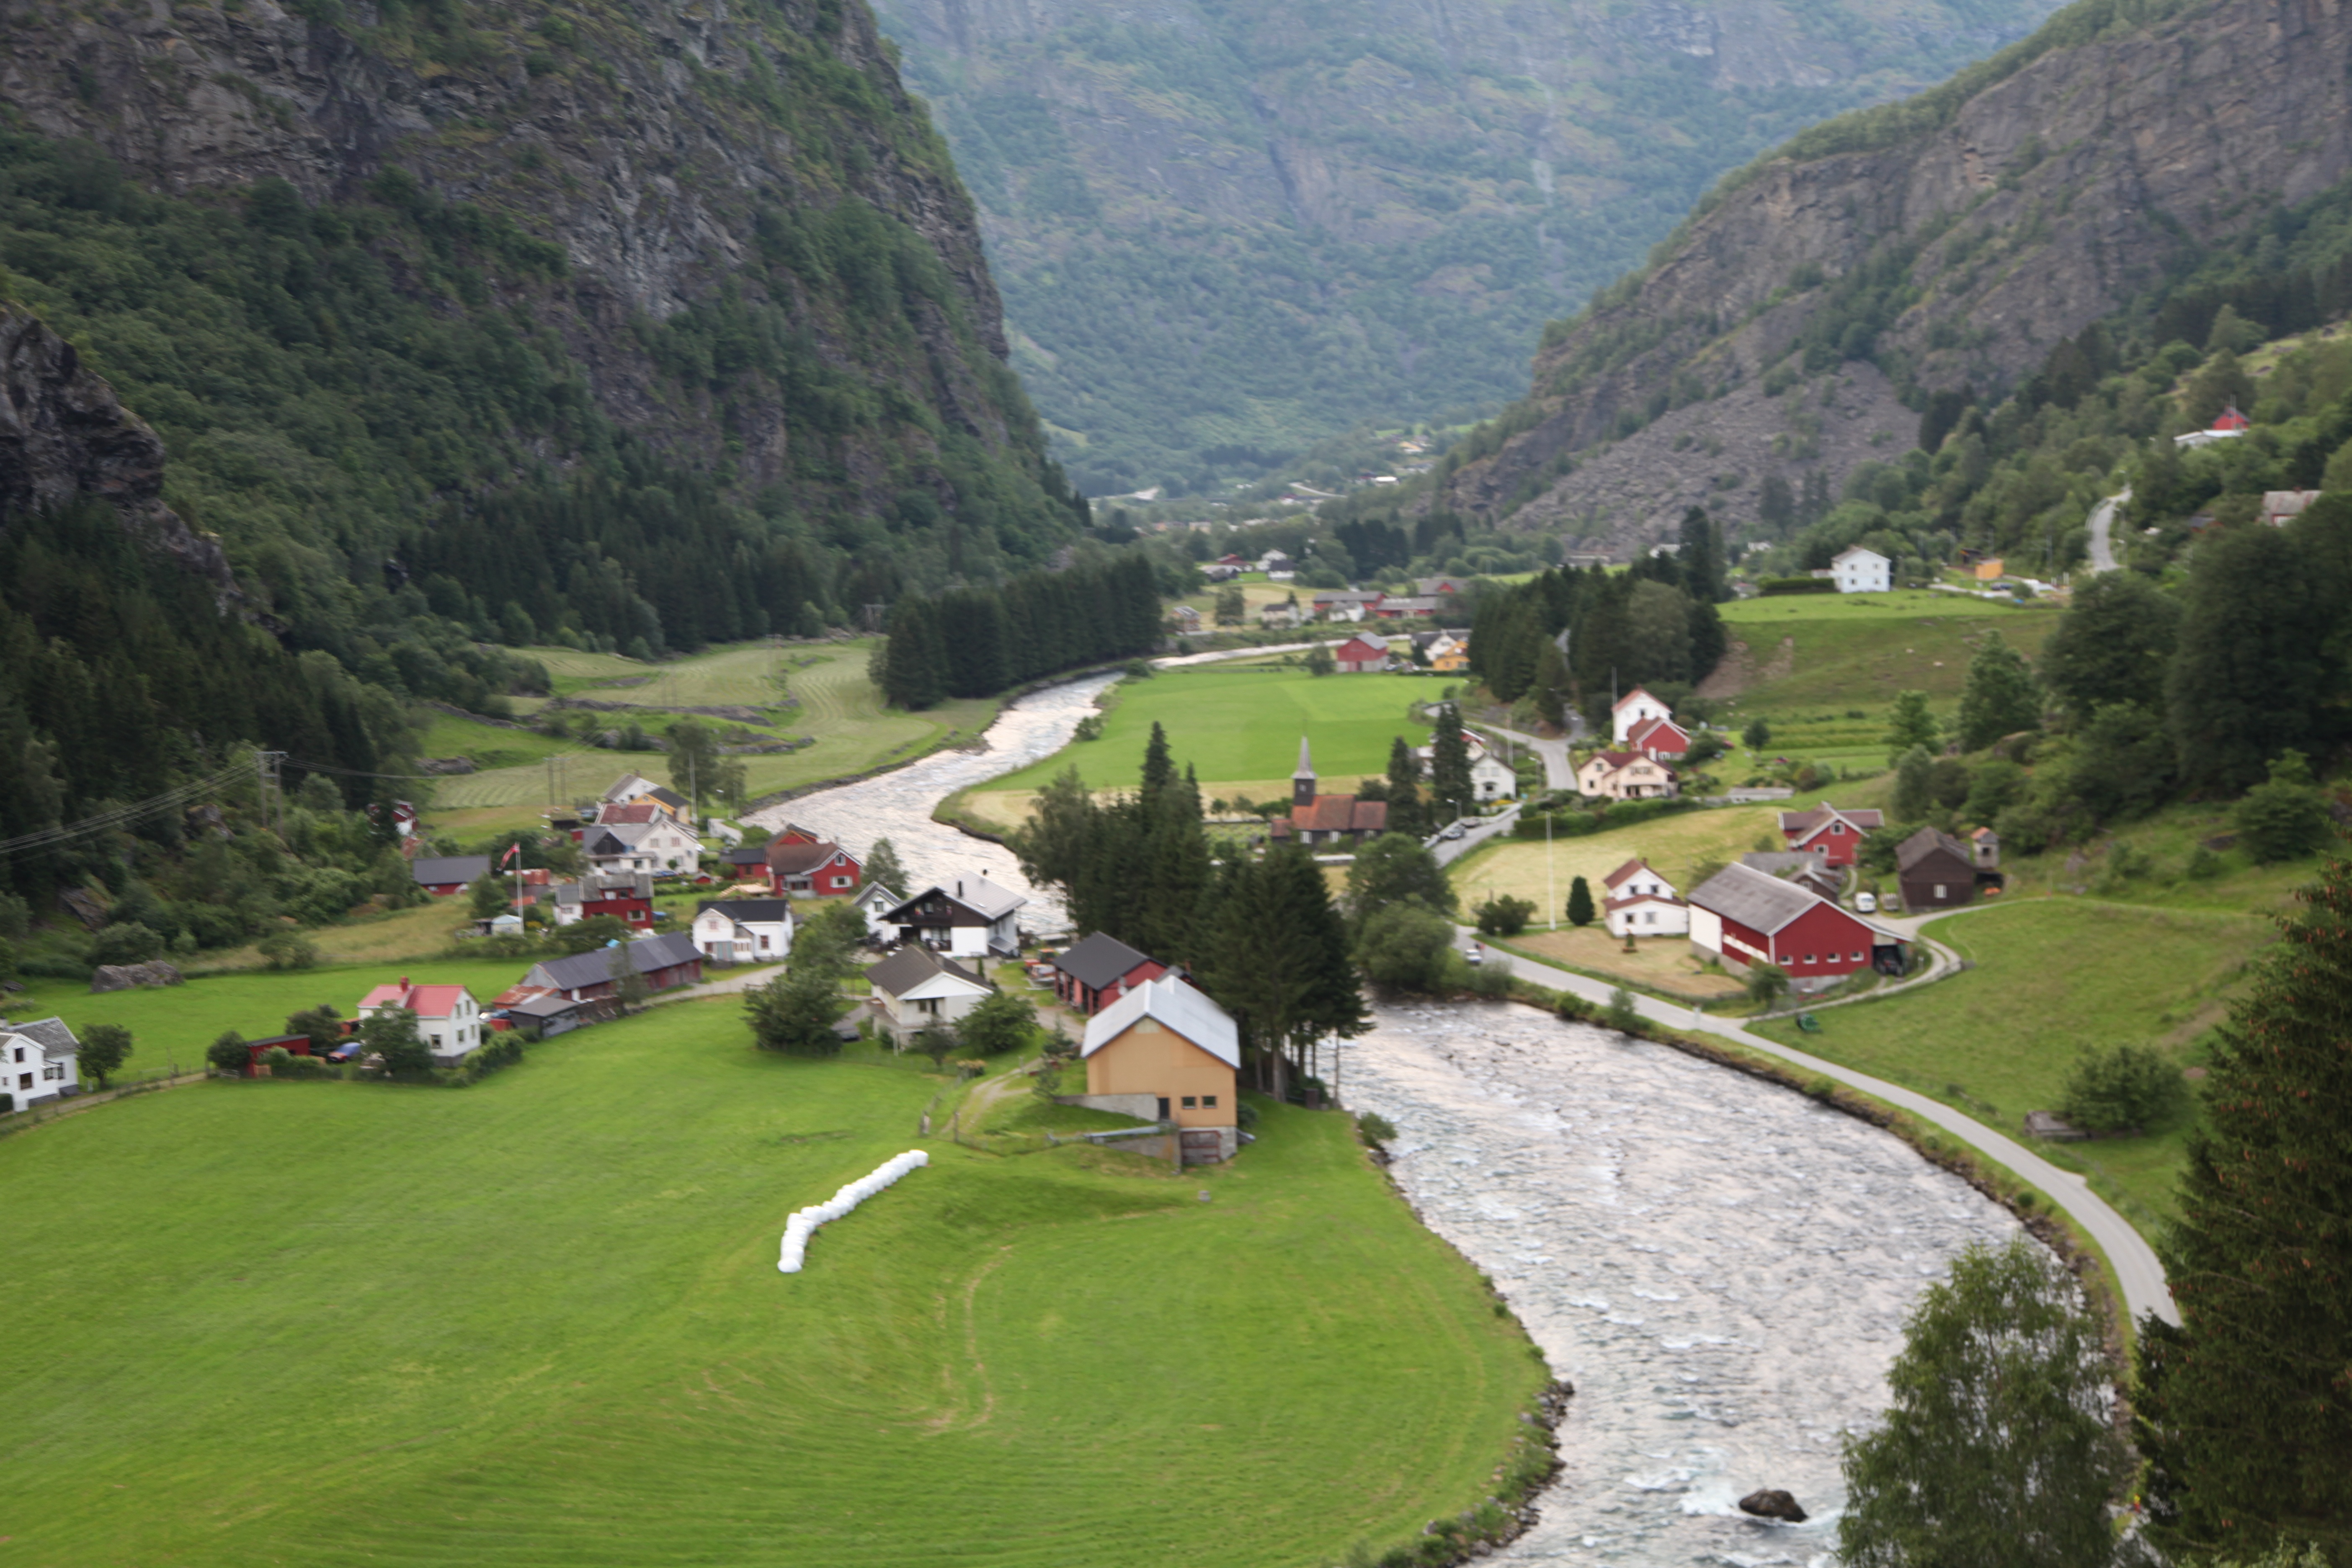
mountain, valley, mountain range, panorama, village, fjord, alps, estate, footpath, norway, aerial photography, mountain pass